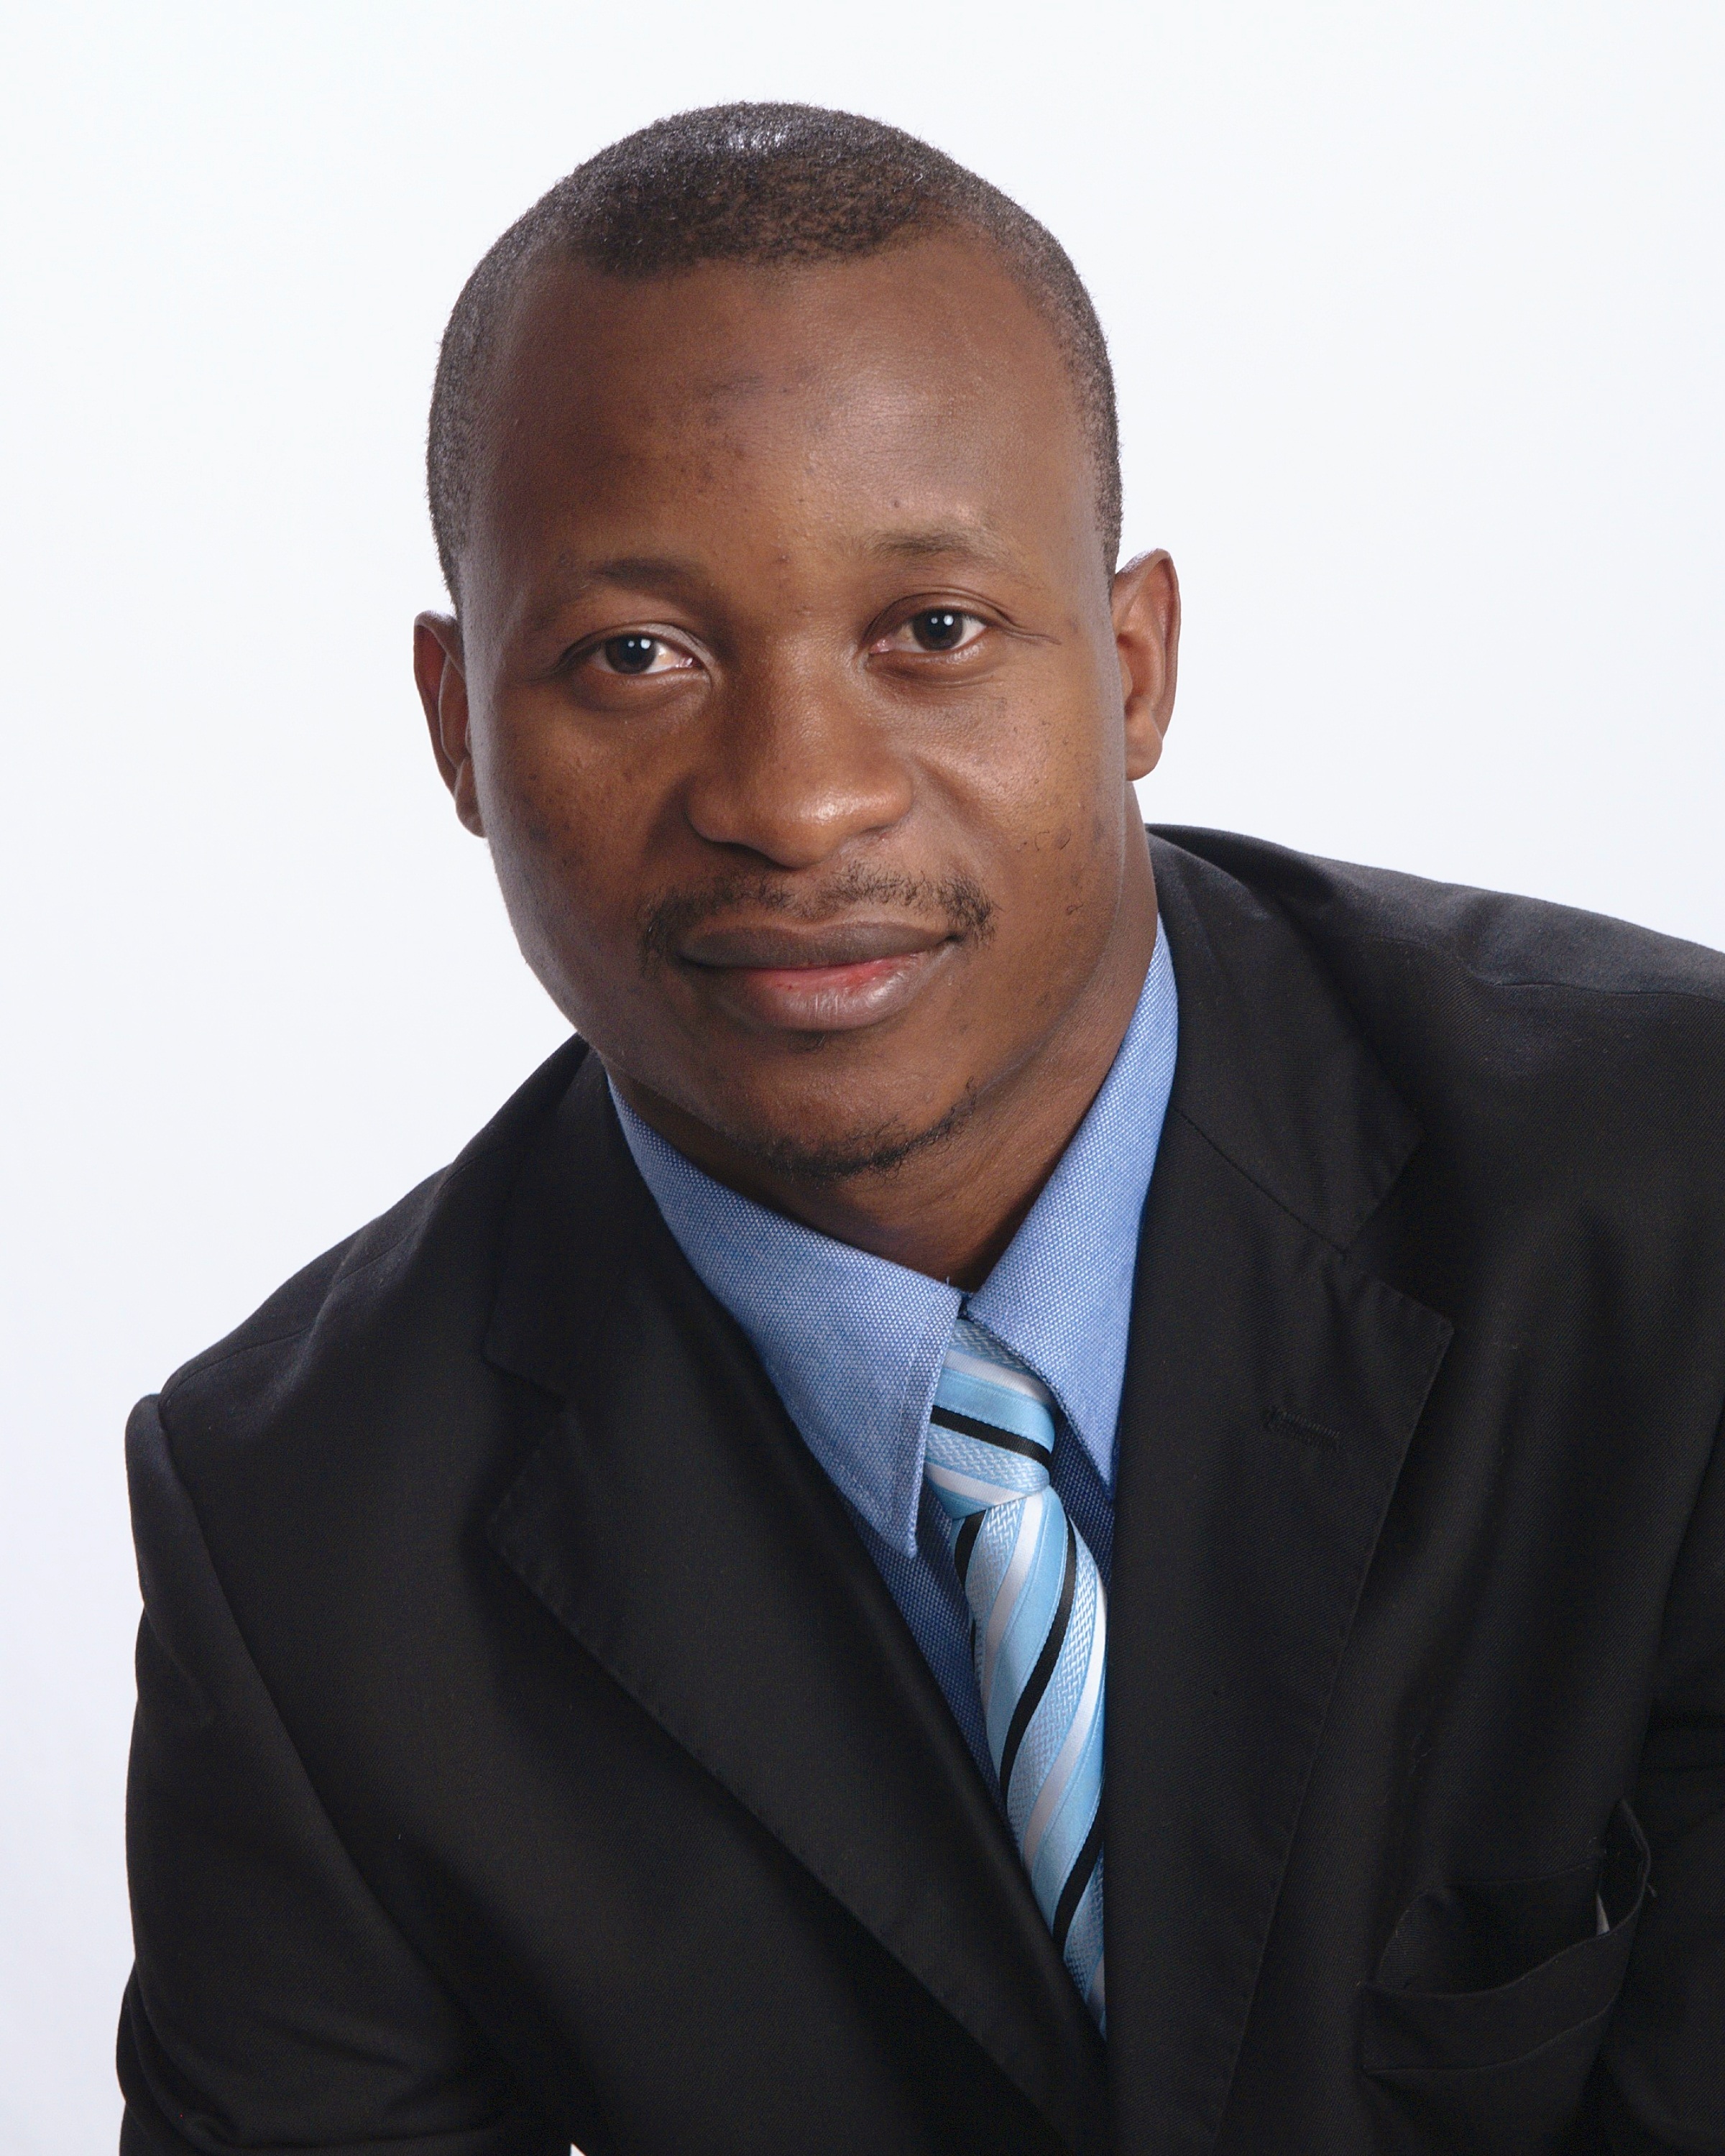
man, person, people, meeting, corporate, professional, business, profession, speaker, elder, official, success, clergy